Latvian Song and Dance Festival

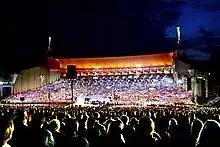
2008 Latvian Song and Dance Festival

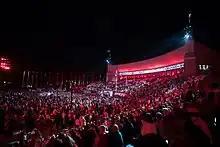
2018 Latvian Song and Dance Festival closing concert "On the Starry Path"

After the World War II, festivals were continued in the Latvian SSR, with the festival being held every 5 years on important anniversaries of the nation's forced accession as a Union Republic; while the festival was held in 1973 to mark its centennial anniversary, and in 1977 to mark the diamond jubilee of the October Revolution, both events connected to the centennial commemorations of The First Latvian National Awakening. In 1955, under the supervision of architects V. V. Shnitnikov and G. P. Irbite, the Great Stage of the Riga Culture and Recreation Park “Mežaparks” was built, intended for holding Song Festivals, accommodating 10 thousand singers and 30 thousand spectators in the amphitheater.